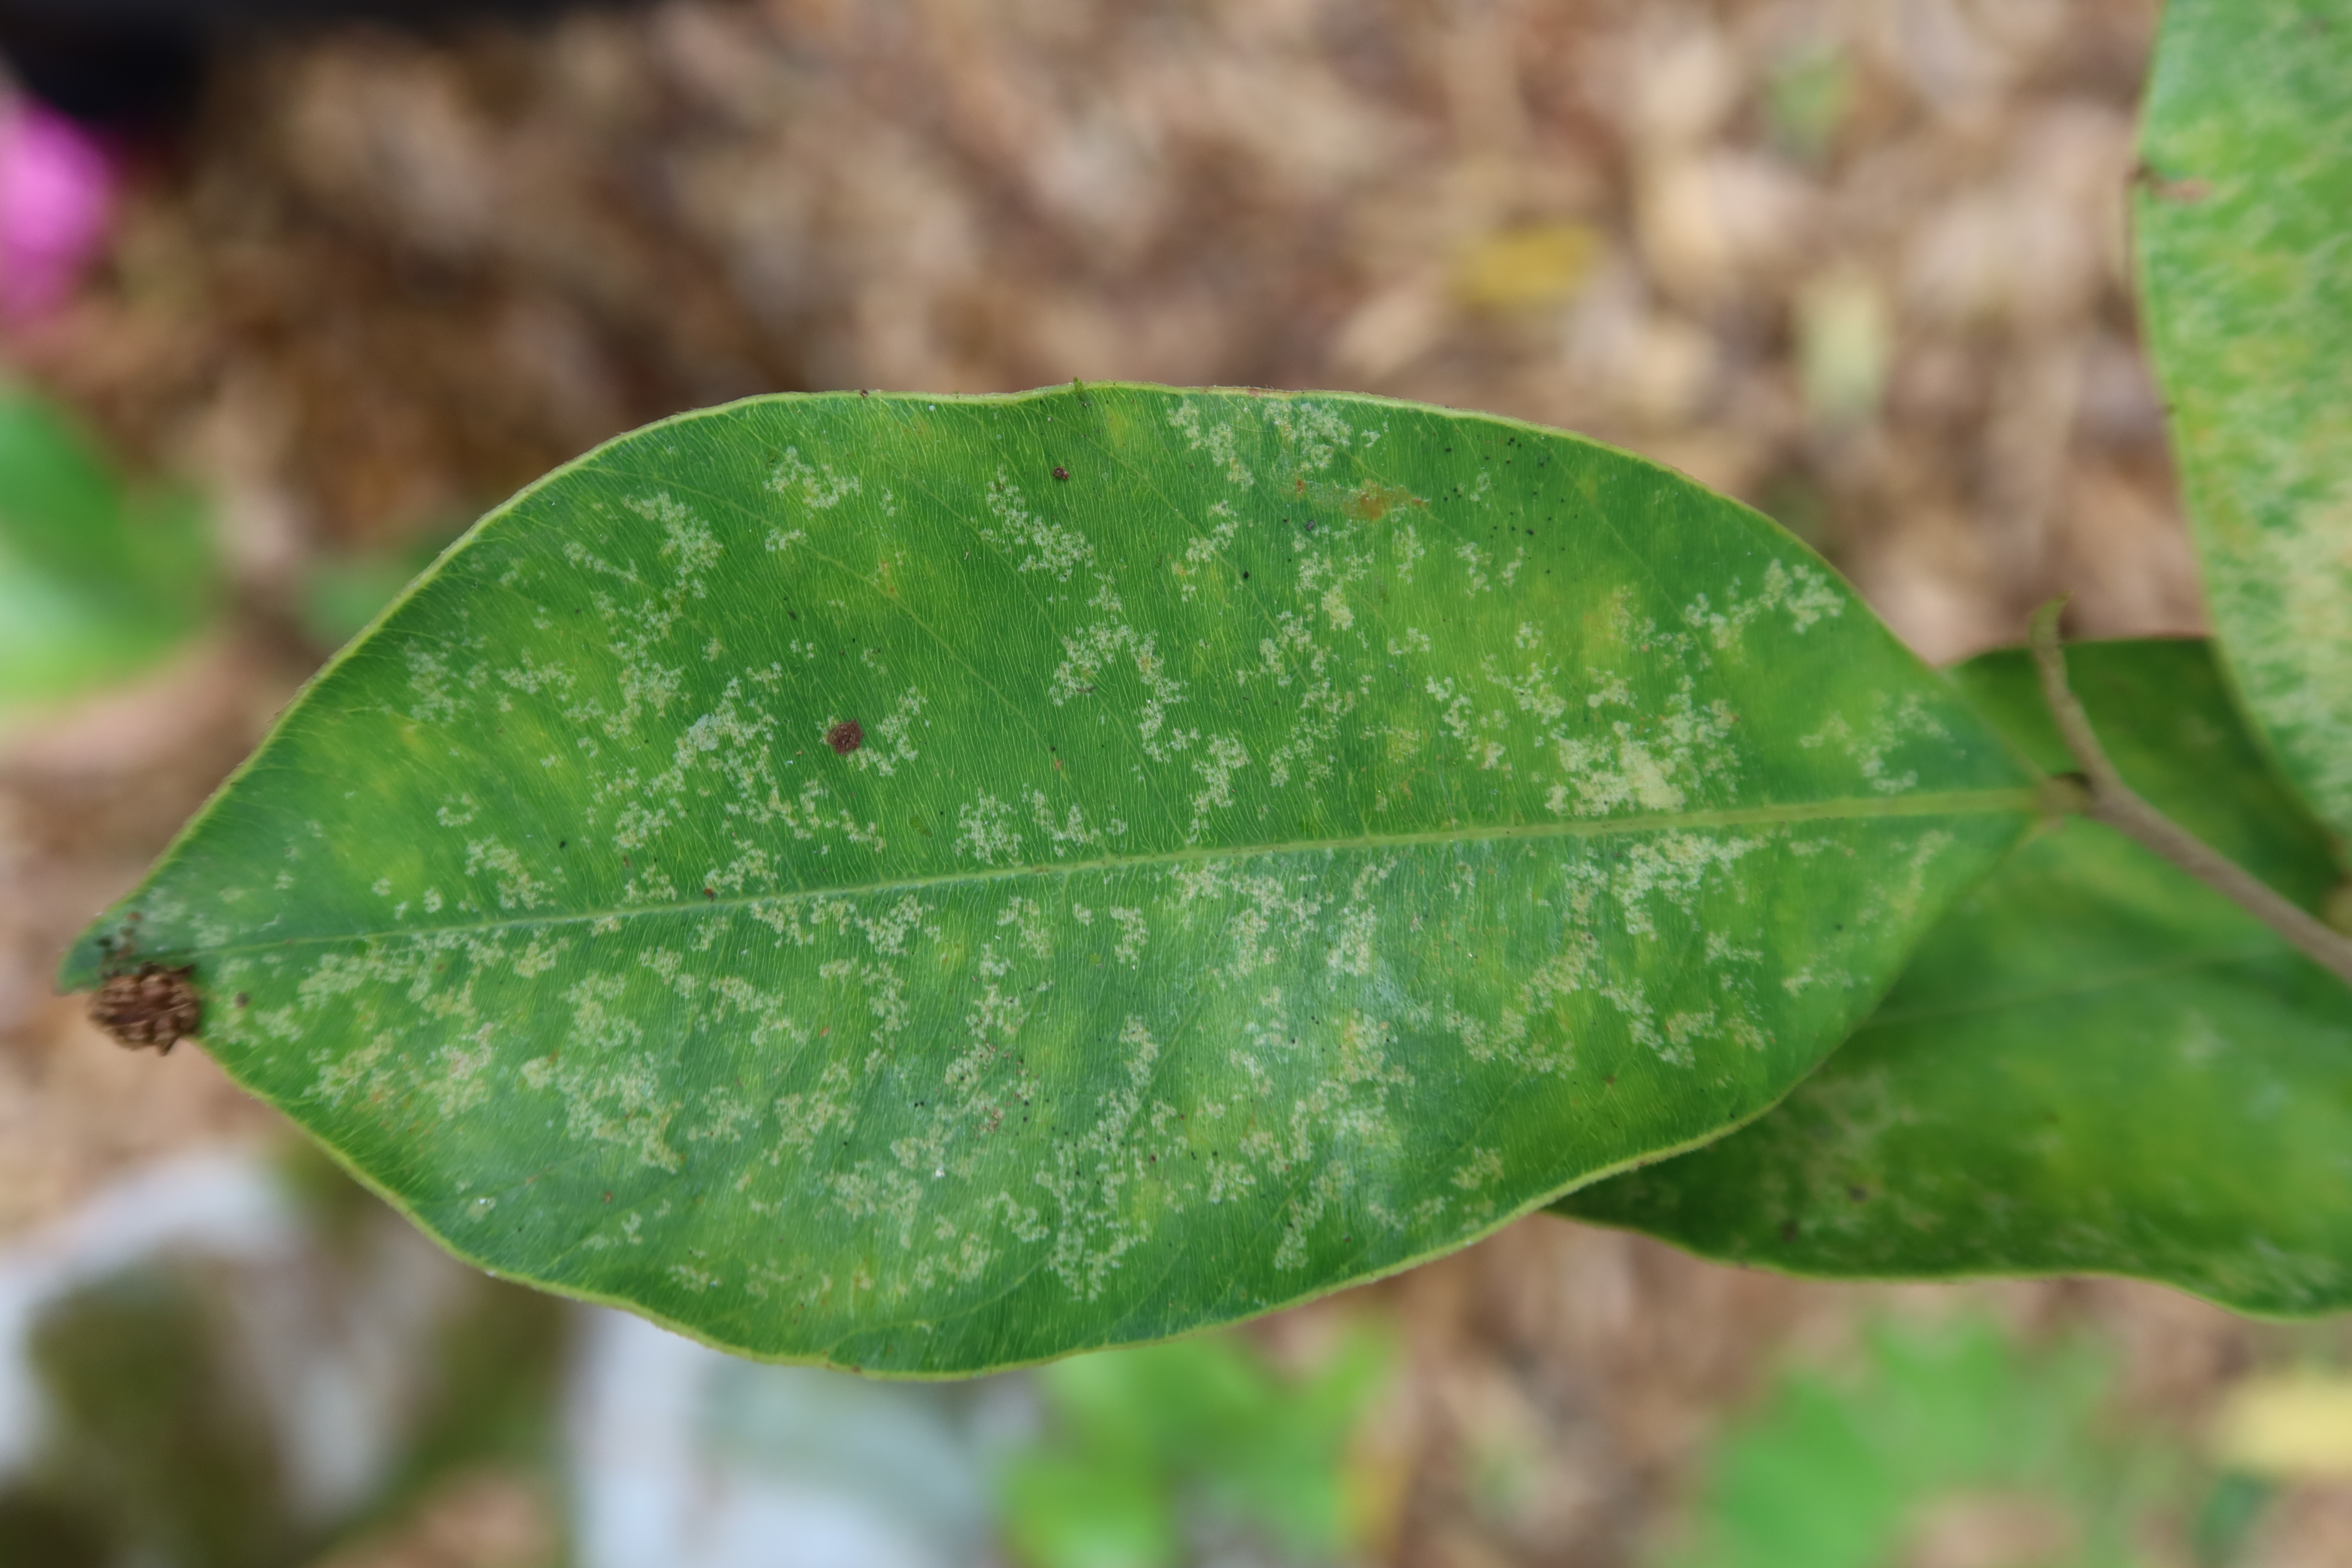
Label: Powdery mildew